History of the Chicago Bears

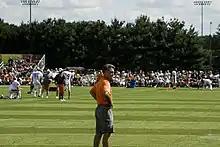
General manager Jerry Angelo was fired after 11 seasons, and was replaced by Phil Emery.

In 2012, general manager Jerry Angelo was fired after 11 seasons with the Bears. During their search for a replacement, the team considered Marc Ross, the New York Giants' director of college scouting; Jimmy Raye III, the San Diego Chargers' director of player personnel; Jason Licht, the New England Patriots' director of pro personnel; and Phil Emery, the Kansas City Chiefs' director of college scouting, former Bears scout and eventual general manager, along with in-house candidate Tim Ruskell. Offensive coordinator Mike Martz also retired, and was replaced by offensive line coach Mike Tice. Emery's first move as general manager was giving Matt Forte the franchise tag, as well as acquiring Pro Bowl MVP Brandon Marshall from the Miami Dolphins, reuniting him with Cutler.